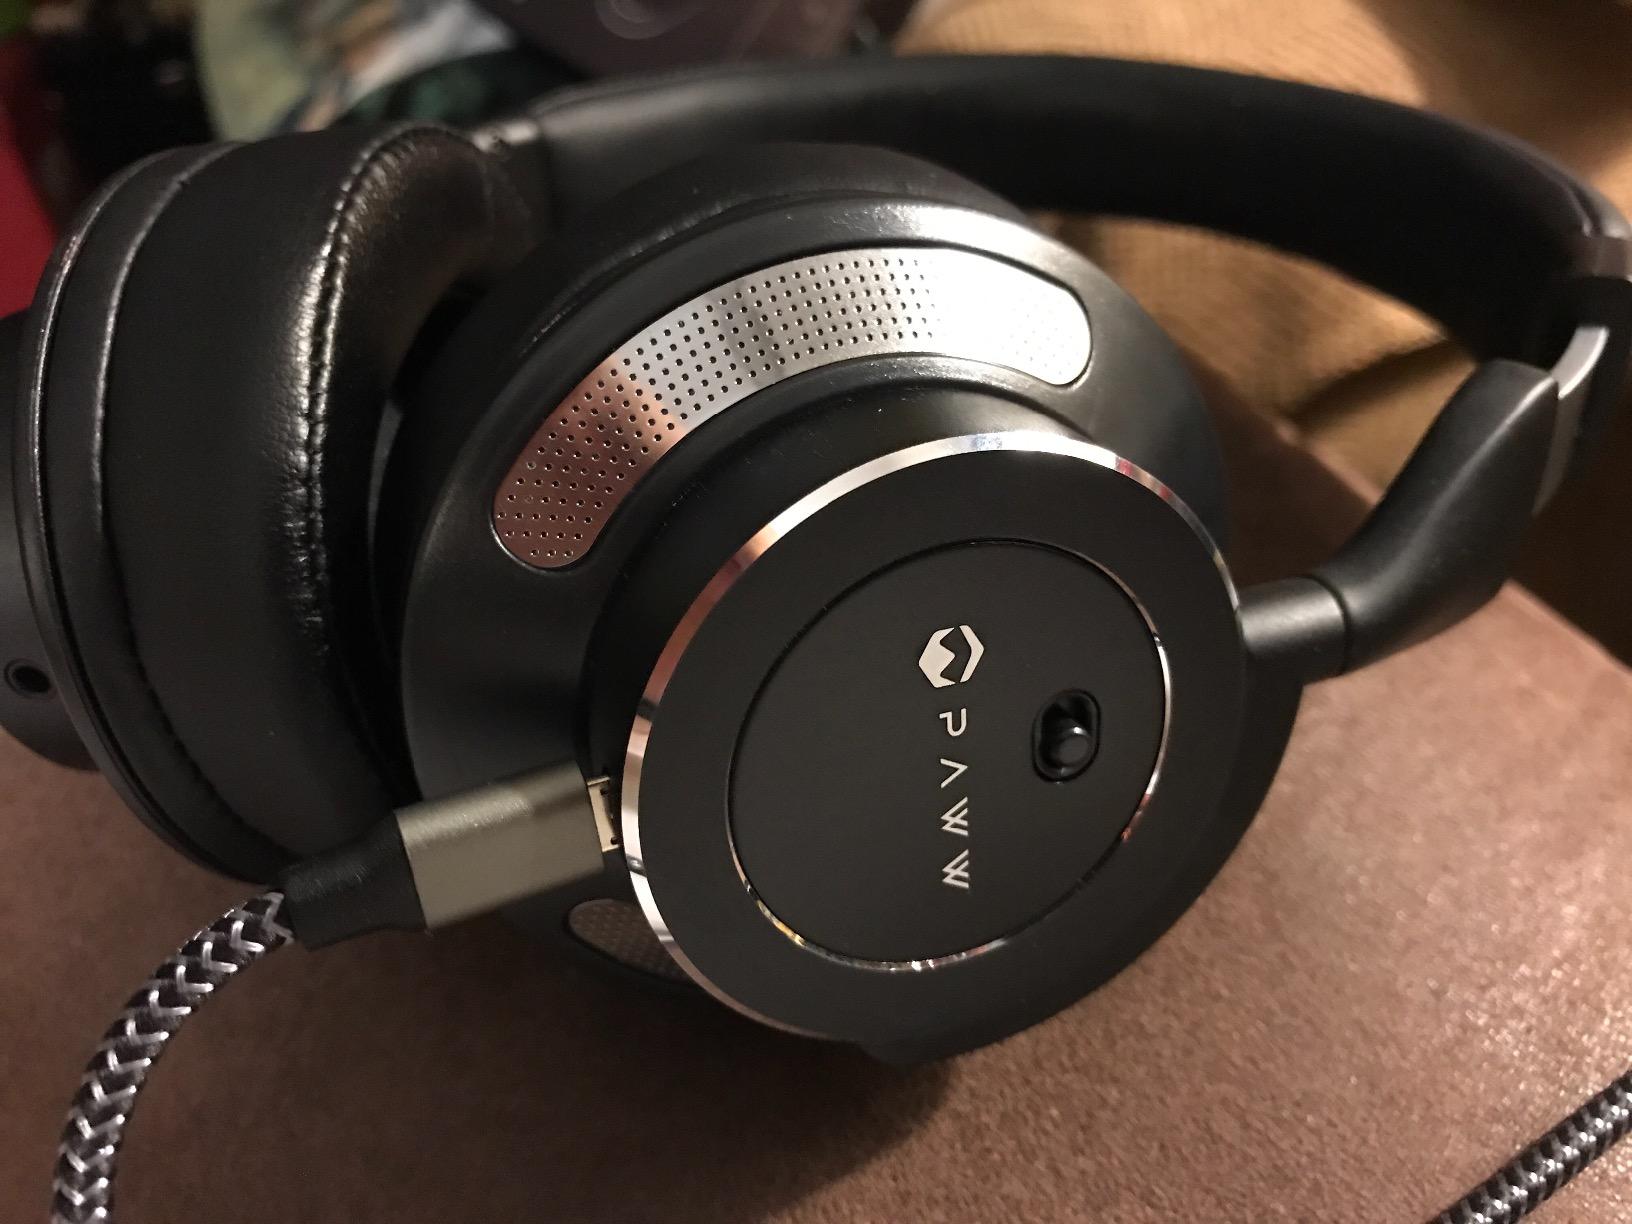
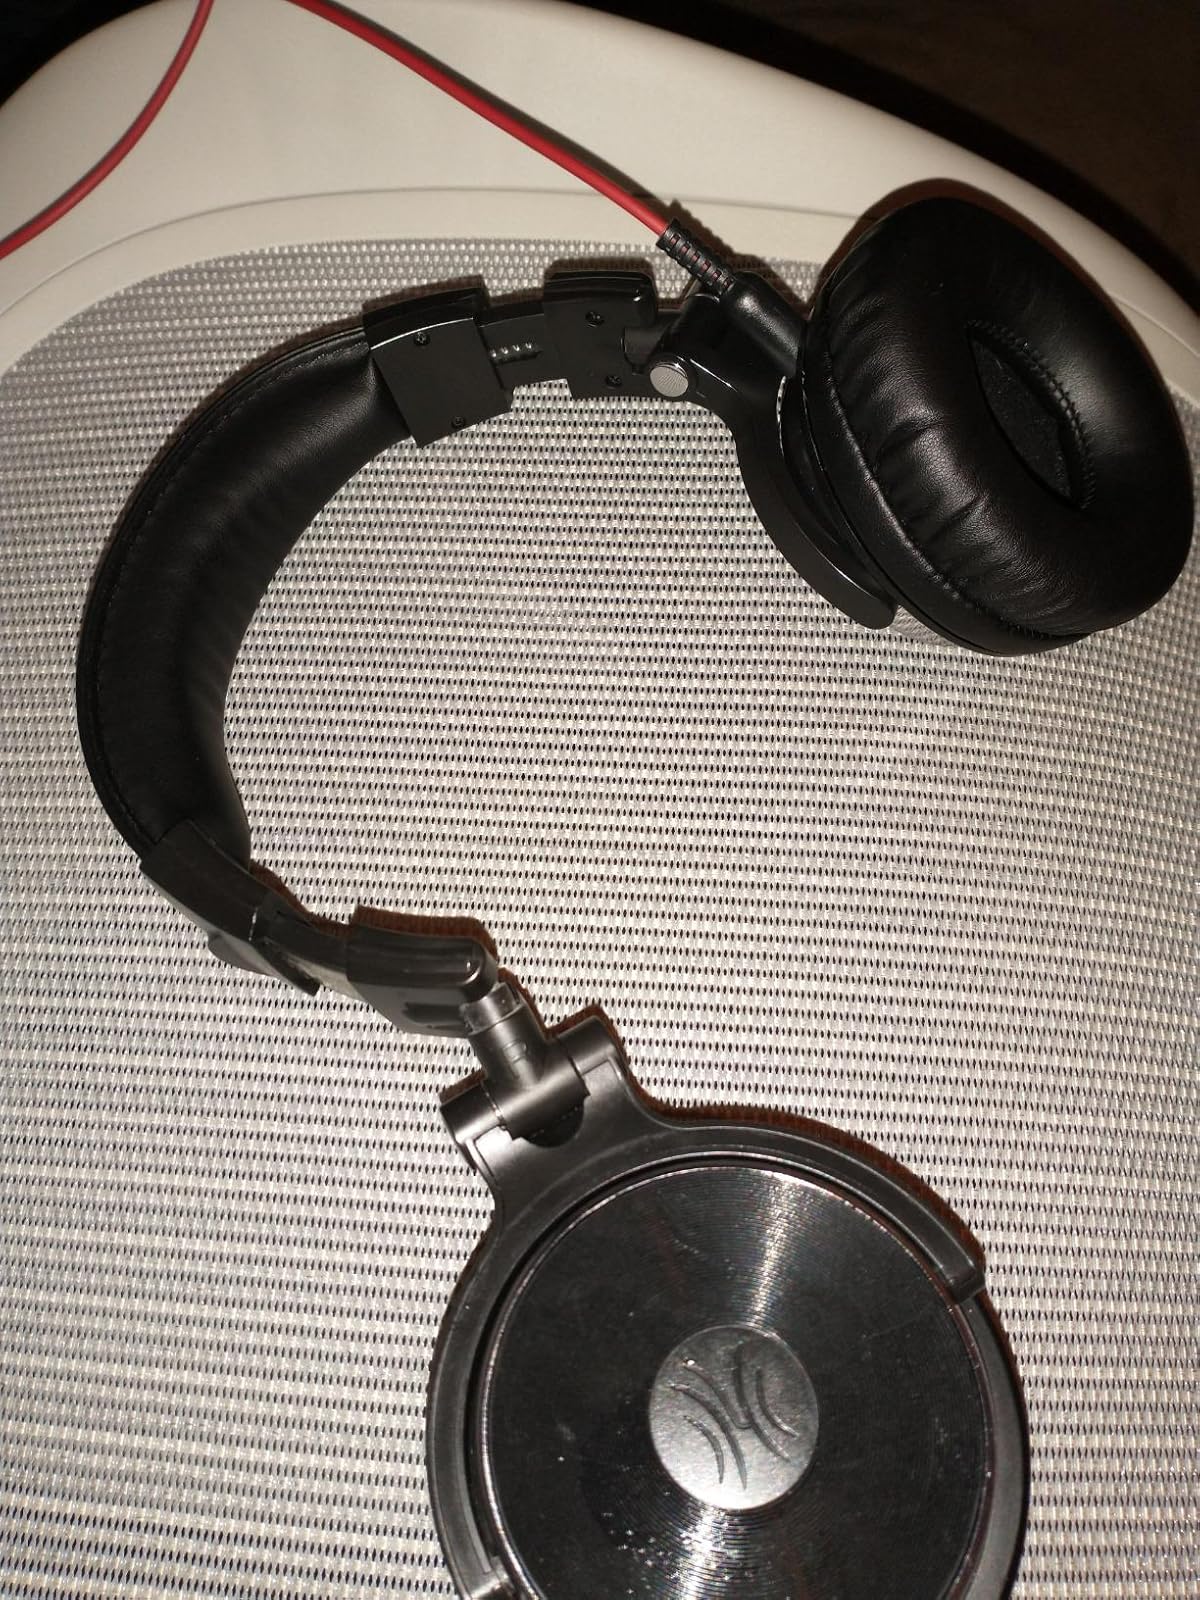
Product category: headphones
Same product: no